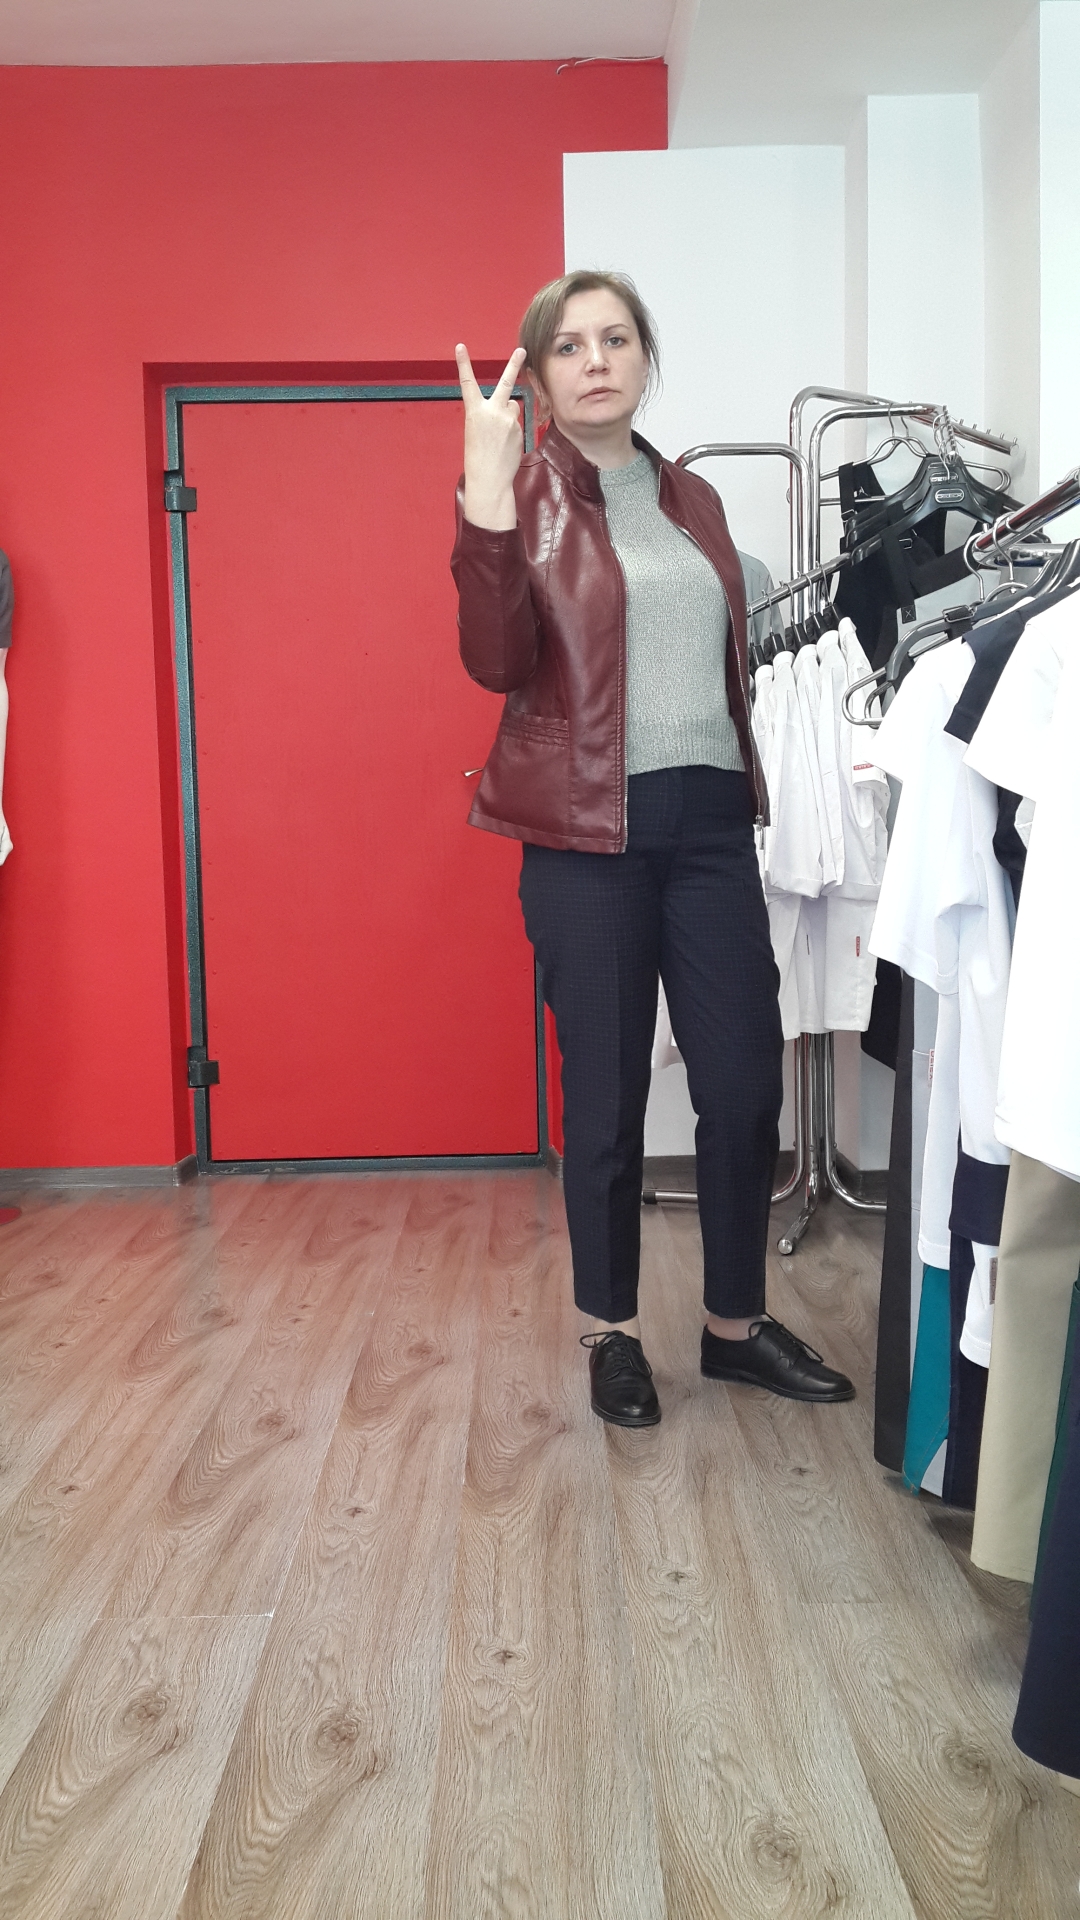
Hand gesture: peace_inverted